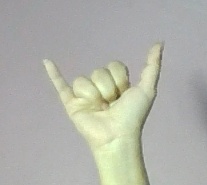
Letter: ya